Incredibly Strange Films

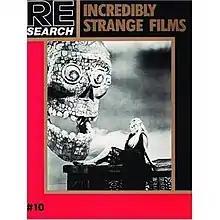

RE/Search No. 10: Incredibly Strange Films is a book about American underground and other films. It was guest edited by Jim Morton, with associate editor Boyd Rice, in the RE/Search series edited by V. Vale and Andrea Juno, originally published in 1985 and expanded in 1986.